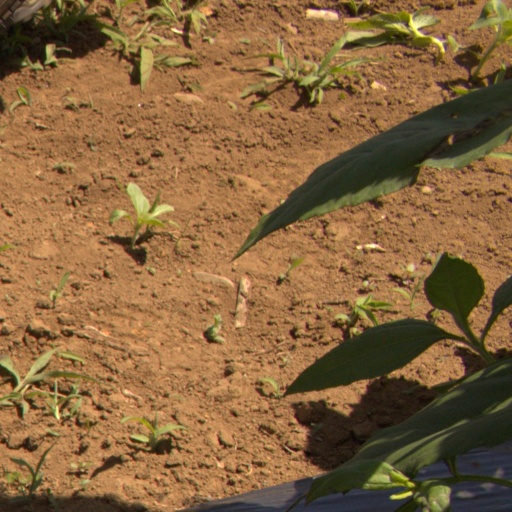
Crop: Jerusalem artichoke